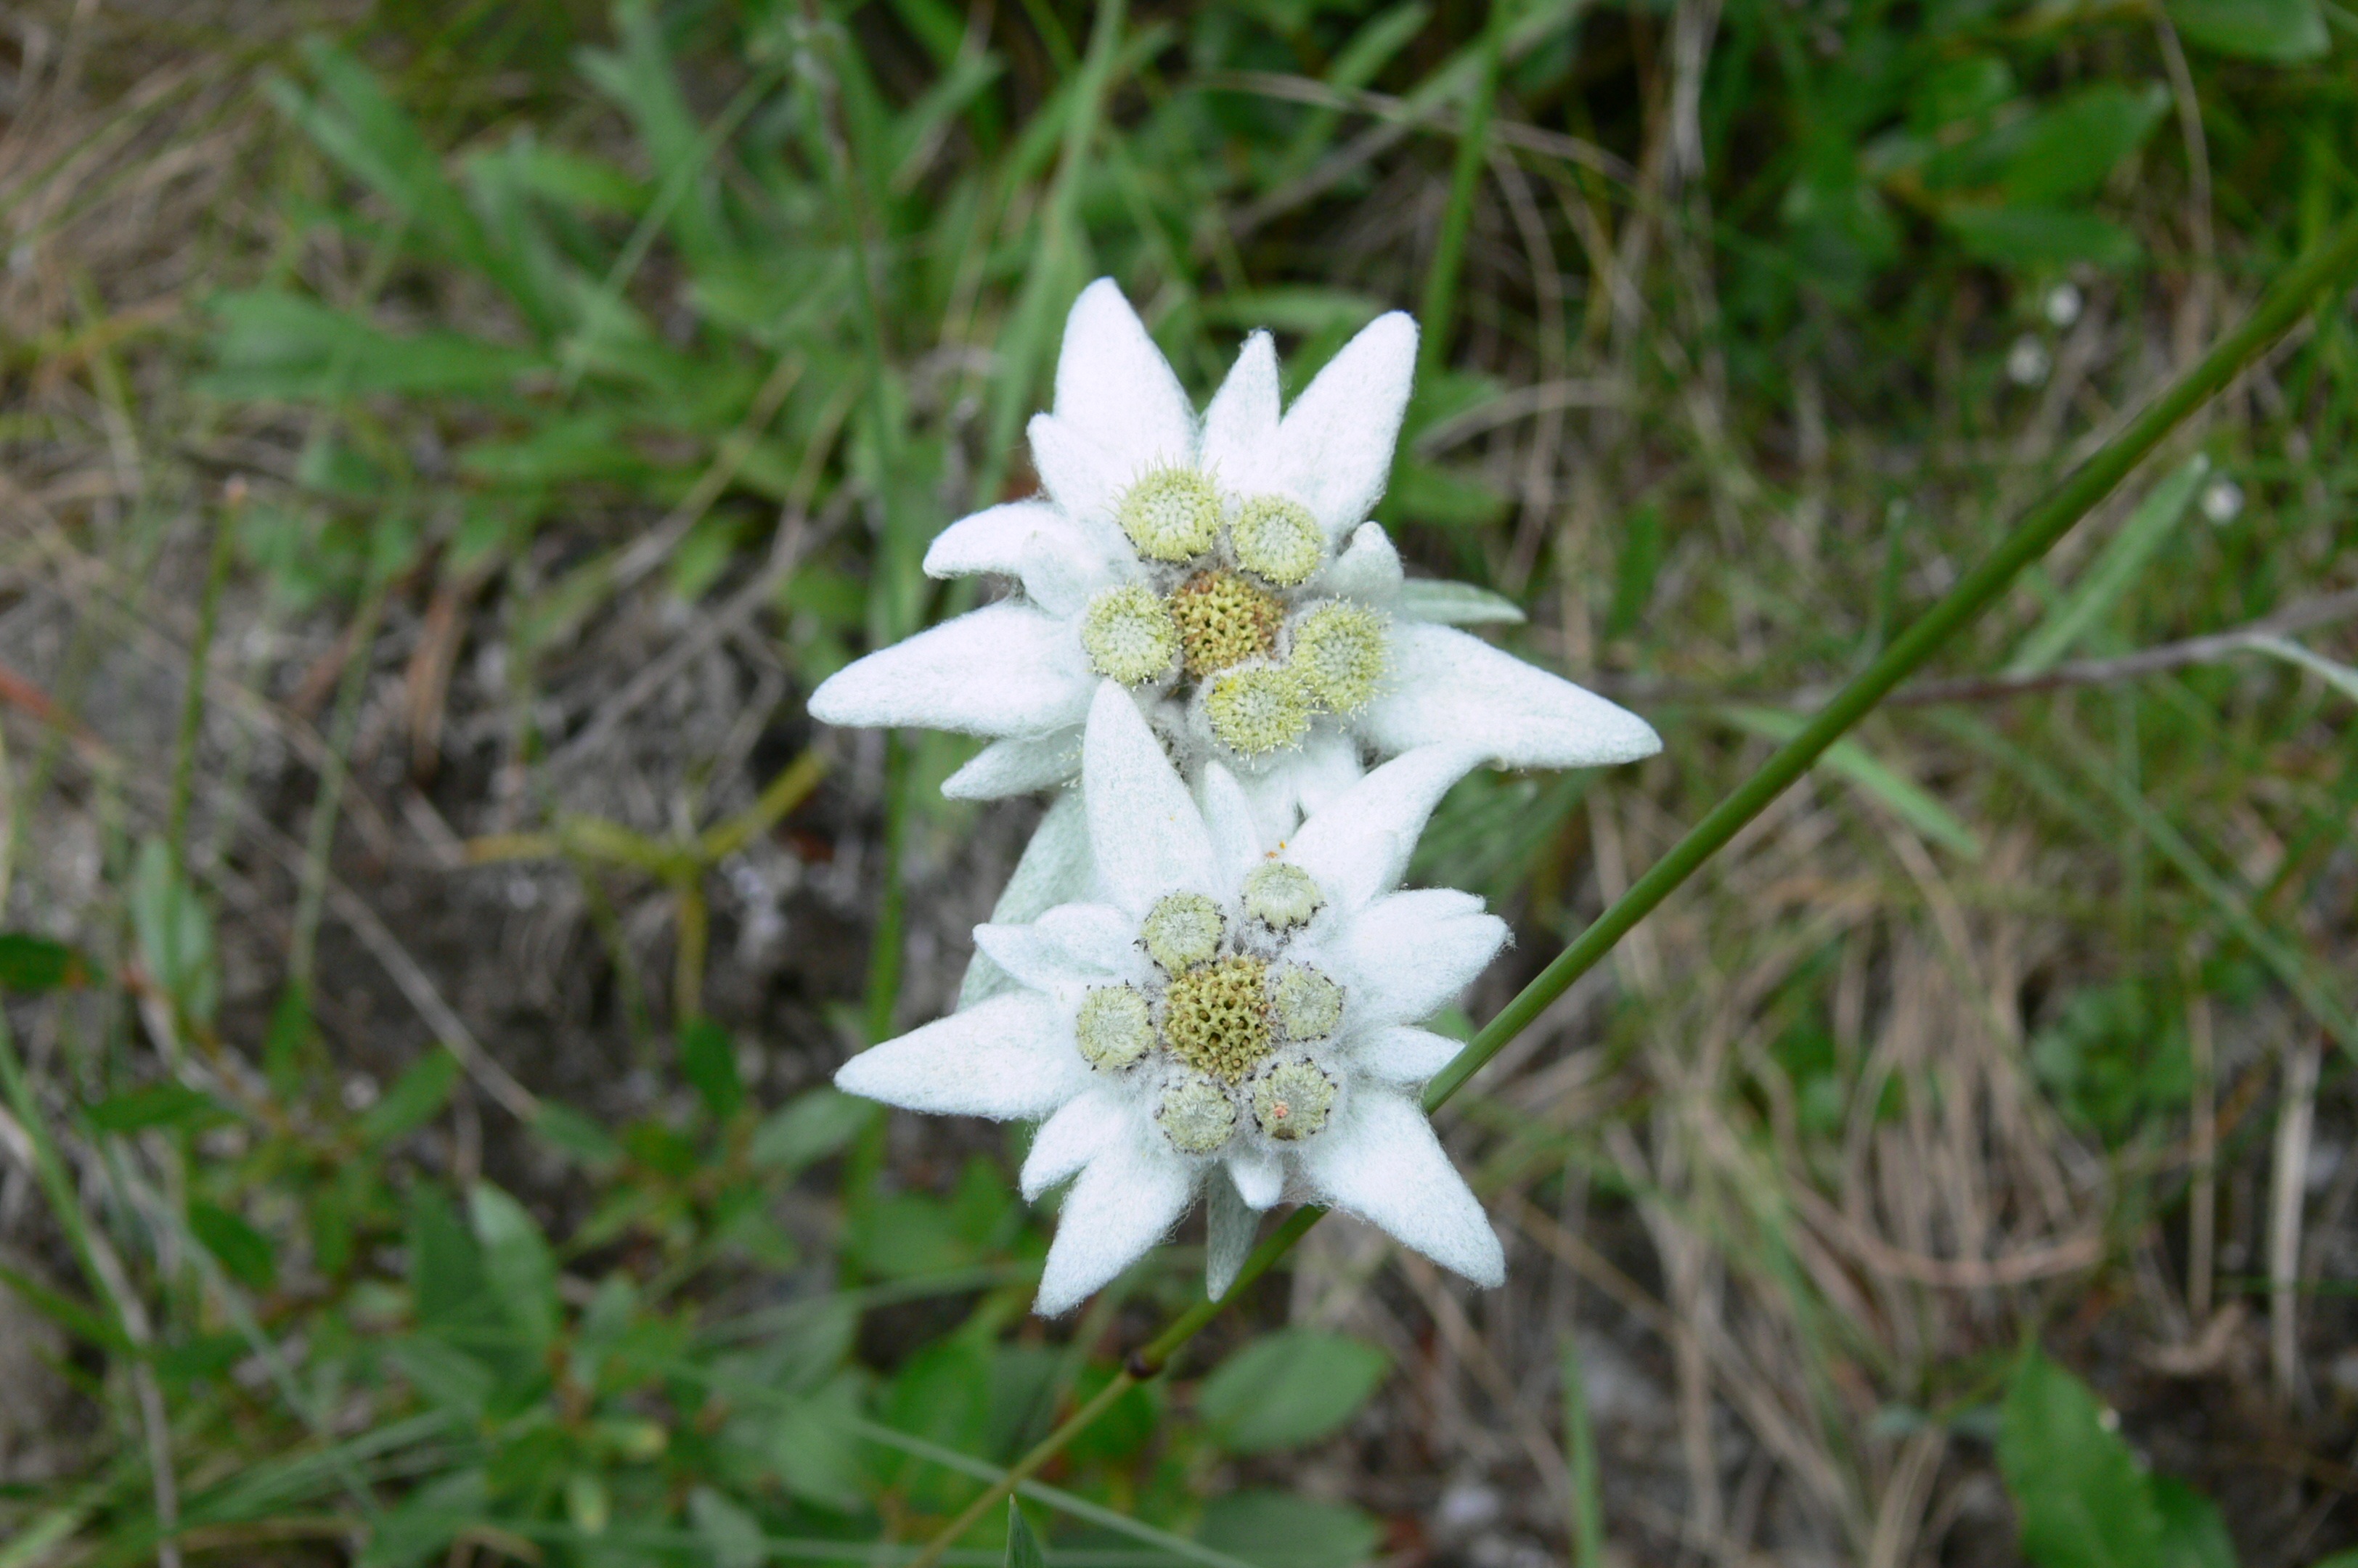
blossom, plant, meadow, flower, botany, flora, wildflower, switzerland, mountain flowers, edelweiss, flowering plant, daisy family, land plant